Frazer Nash

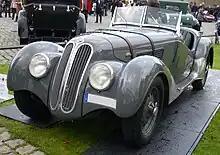
Frazer Nash BMW 1937

In 1946 at the 36th Ordinary General Meeting of the Bristol Aeroplane Company it was announced that its Engine Division had acquired the majority of the shares in AFN Ltd. AFN Ltd produced about 85 more cars from 1948 to 1957. These cars were entirely unrelated to the chain-drive pre-war Frazer Nash but were largely a direct evolution of the sporting BMW 328 mentioned above.